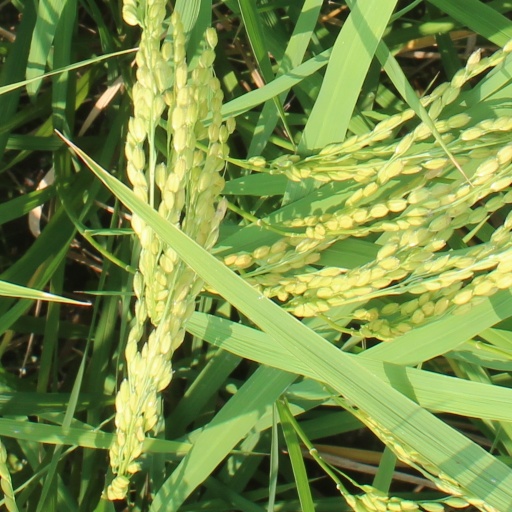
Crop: rice